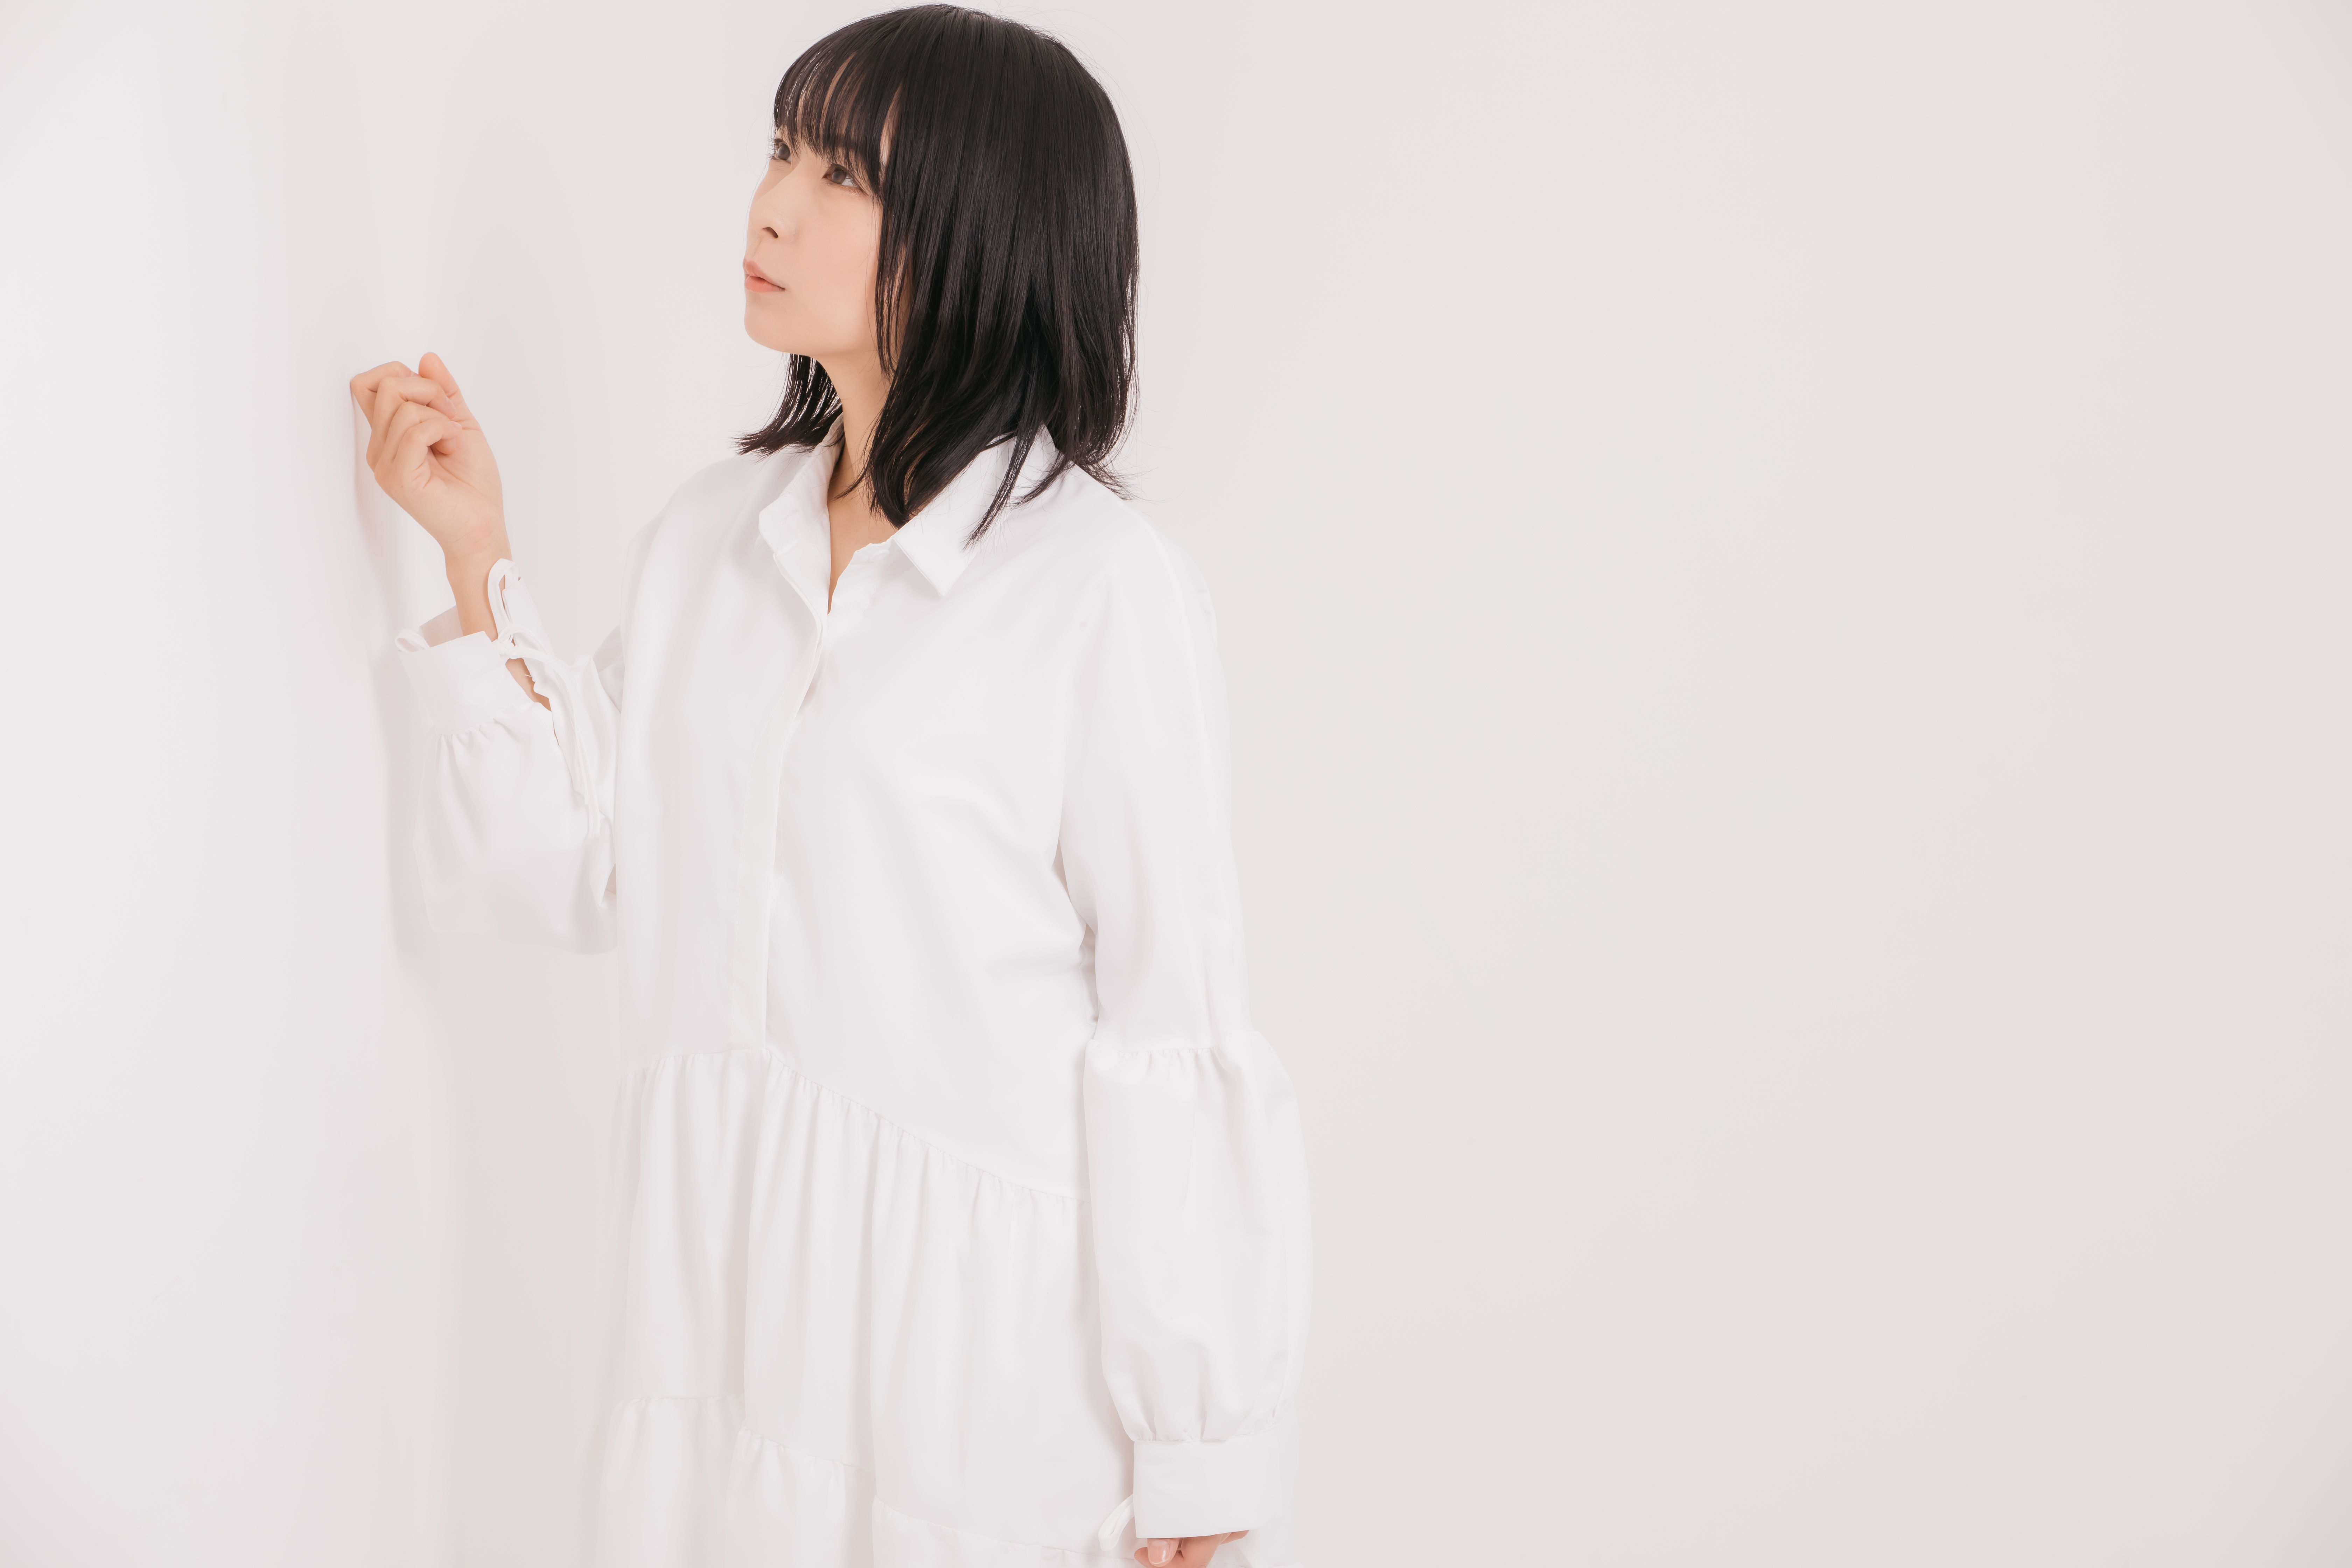
woman, white, clothing, sleeve, neck, shoulder, outerwear, blouse, top, shirt, dress shirt, collar, textile, robe, dress, formal wear, long hair, black hair, uniform, nightwear, button, gesture